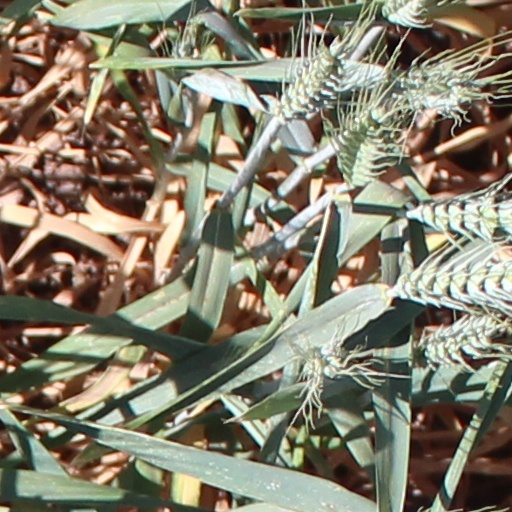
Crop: wheat